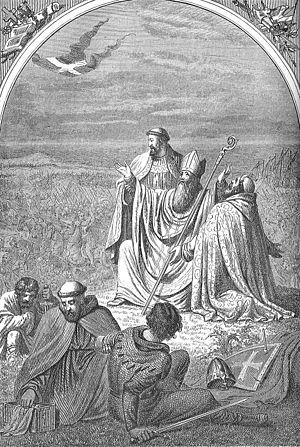
Saint Henri d'Uppsala est un ecclésiastique anglais du Moyen Âge.
Anders Sunesen est archevêque danois de Lund, en Scanie, du 21 mars 1201, après la disparition d' Absalon, jusqu'à ce qu'il résigne cette fonction 1223.